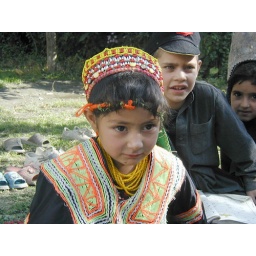
Kalash cute girl in a kalash School of Birir.